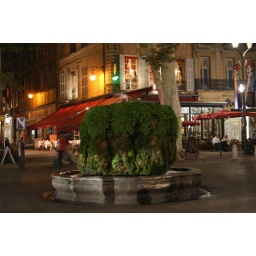
Built on a hotspring, the water is always warm. Right in the middle of the main street in Aix,